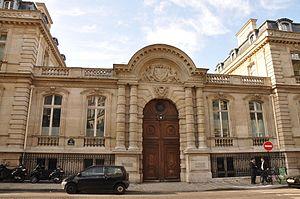
Hôtel de Camondo construit en 1874-1875 pour le financier Abraham de Camondo par l'architecte Denis-Louis Destors en bordure du Parc Monceau dans le 8e arrondissement de Paris This building is classé au titre des Monuments Historiques. It is indexed in the Base Mérimée, a database of architectural heritage maintained by the French Ministry of Culture,
Denis-Louis Destors, né le 27 octobre 1816 à Gonesse et mort le 26 mai 1882 à Choisy-le-Roi, est un architecte français actif sous le Second Empire.
L’hôtel de Camondo est un hôtel particulier situé à Paris en France. Il abrite notamment le siège du bureau parisien de la banque Morgan Stanley.
La rue de Monceau est une voie de l’ouest de Paris, dans le 8ᵉ arrondissement.